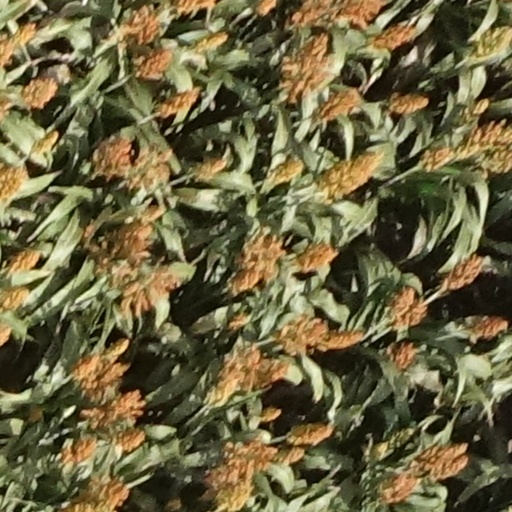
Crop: sorghum